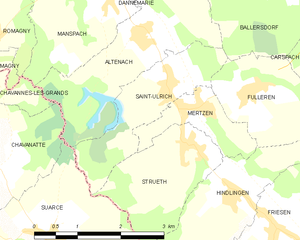
Carte des communes françaises